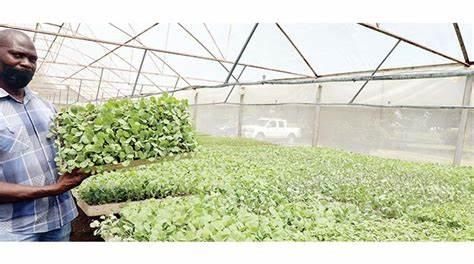
Mimea mingi ya kijani imepandwa kwenye makontena yaliyopo ndani ya nyumba kitalu, na pia kuna mkulima mmoja alieshikilia kontena moja lenye mimea hio kwa upandaji huo hauhitaji udongo kwani mimea hukua kwa kutumia maji yenye virutubisho.